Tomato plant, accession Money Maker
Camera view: tilt-top (135 deg); turntable rotation: 0 degrees
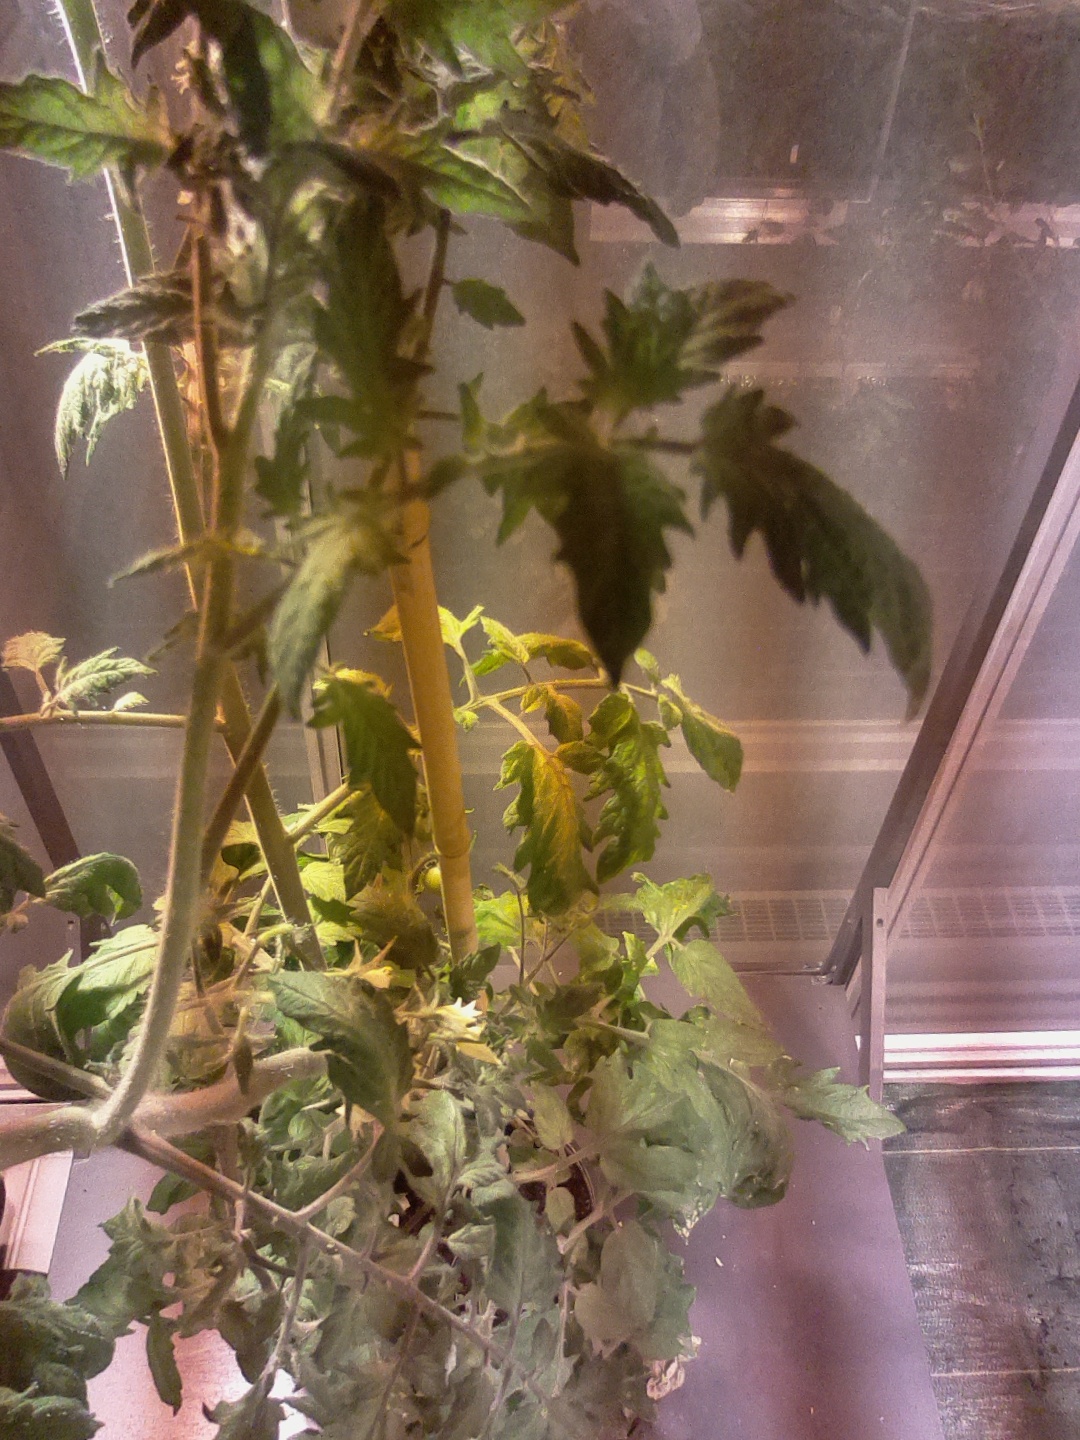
BBCH growth stage 71: 10%-20% of final fruit size